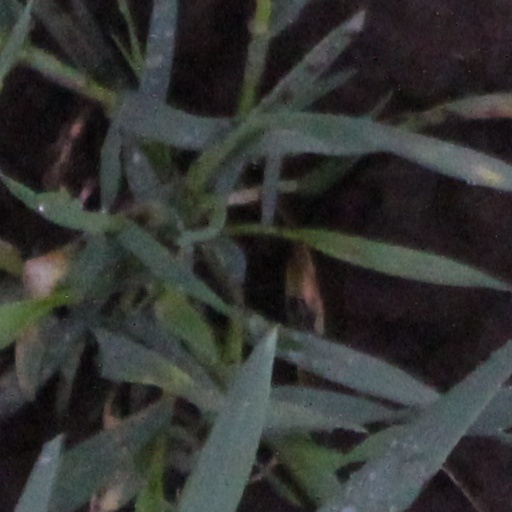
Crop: wheat